U.S. Route 30 in Pennsylvania

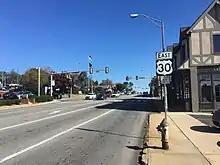
US 30 eastbound in Paoli

Past the interchange with the eastern terminus of PA 462, US 30 heads east-southeast along Lincoln Highway, a five-lane road with a center left-turn lane, passing through Greenland. The route heads into the Pennsylvania Dutch Country of eastern Lancaster County and is lined with many Amish tourist attractions. The road crosses Mill Creek and heads north of the Tanger Outlets Lancaster outlet mall and south of the Dutch Wonderland amusement park. US 30 passes south of the Willow Hill Covered Bridge and American Music Theatre and runs between two shopping centers before it reaches an intersection with PA 896. Past this intersection, the route narrows to a three-lane road with a center left-turn lane and heads through agricultural areas with some development, passing through Soudersburg. US 30 crosses the Pequea Creek and runs through Paradise before it comes to a bridge over Amtrak's Keystone Corridor railroad line. From here, the route continues east-southeast a short distance to the north of the Amtrak line. The road closely parallels the railroad tracks as it heads through Kinzers. The Amtrak line diverges to the south east of here. The route splits into a one-way pair, with two lanes in each direction, as it reaches Gap and comes to an intersection with the eastern terminus of PA 772. US 30 continues along the one-way pair, with both directions rejoining at a junction with the northern terminus of PA 41. Past the PA 41 junction, the route is a four-lane divided highway that soon turns into a three-lane road with a center left-turn lane, intersecting the southern terminus of PA 897. The road leaves Gap and turns into a three-lane road two eastbound lanes and one westbound lane as it ascends a hill. Farther east, the route becomes three lanes with a center left-turn lane.